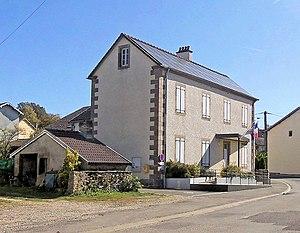
La mairie de Francalmont